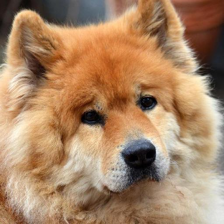
Label: animals